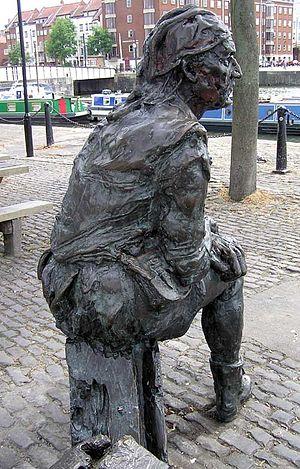
Statue de Jean Cabot a Bristol 日本語: 英国ブリストル港を臨むジョン・カボットの銅像 Polski: John Cabot, Bristol Harbour. Svenska: Staty över John Cabot utblickande över Bristol Harbour